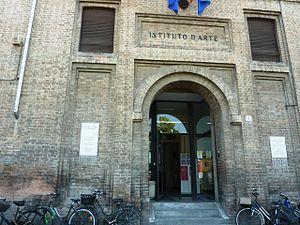
L’Académie des beaux-arts de Parme est une institution artistique fondée à Parme, en Italie, en 1757, par le duc Philippe Ier de Parme. Elle est logée dans une aile du Palazzo della Pilotta, face à la Lungoparma, qui abrite actuellement le lycée artistique public Paolo Toschi.